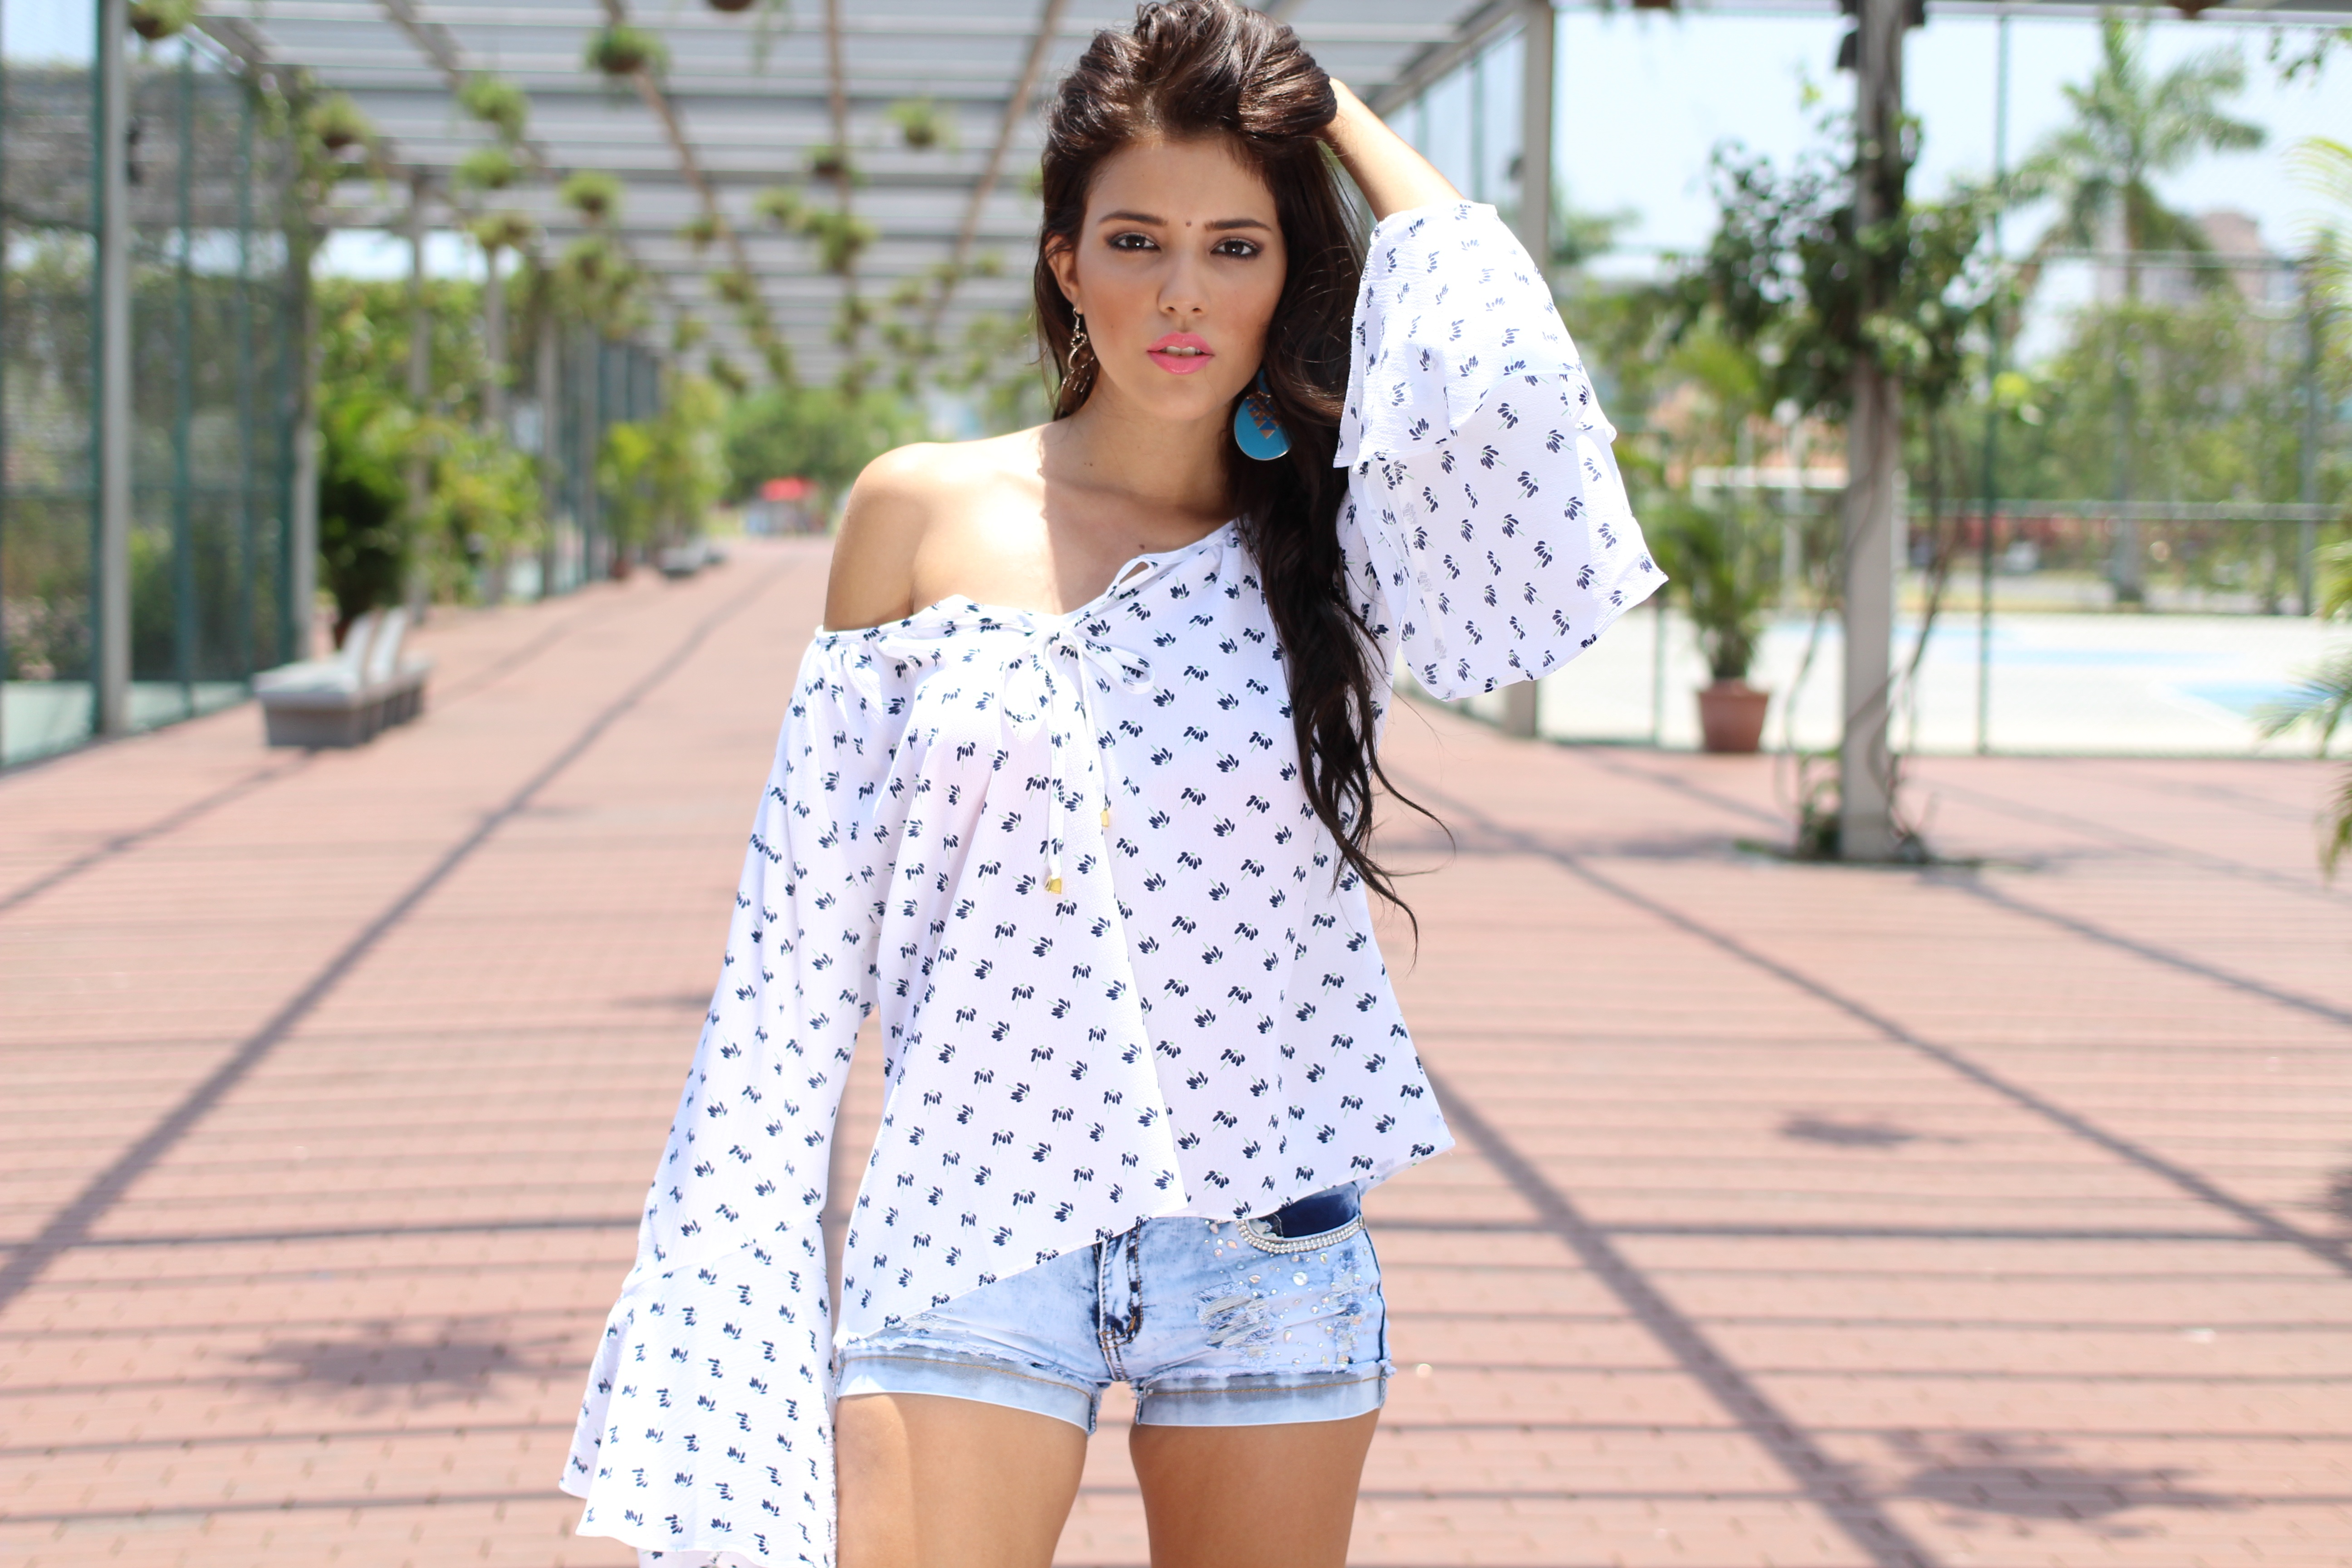
girl, woman, street, pattern, model, young, jeans, spring, fashion, clothing, plaid, outerwear, denim, polka dot, dress, design, shorts, blouse, abdomen, sleeve, photo shoot, chic